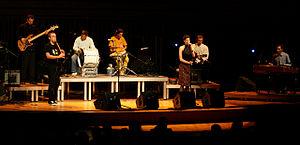
Besh o droM est un groupe de musique hongrois fondé en 1999 à Budapest. Son nom signifie « monte la route » en romani lovara. Besh o droM est considéré comme l'un des groupes hongrois les plus visibles sur la scène internationale. Il se singularise au sein de la scène folklorique hongroise par son éclectisme, influencé à la fois par la tradition musicale des Roms des Balkans et de Roumanie que par la musique du Proche-Orient.